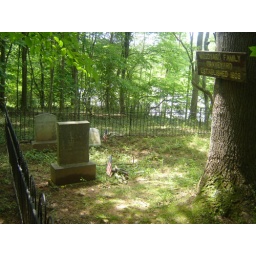
Nailed to a tree is a sign :Woodyard Family GraveyardEstablished 1908Lewis Woodyard died in 1908